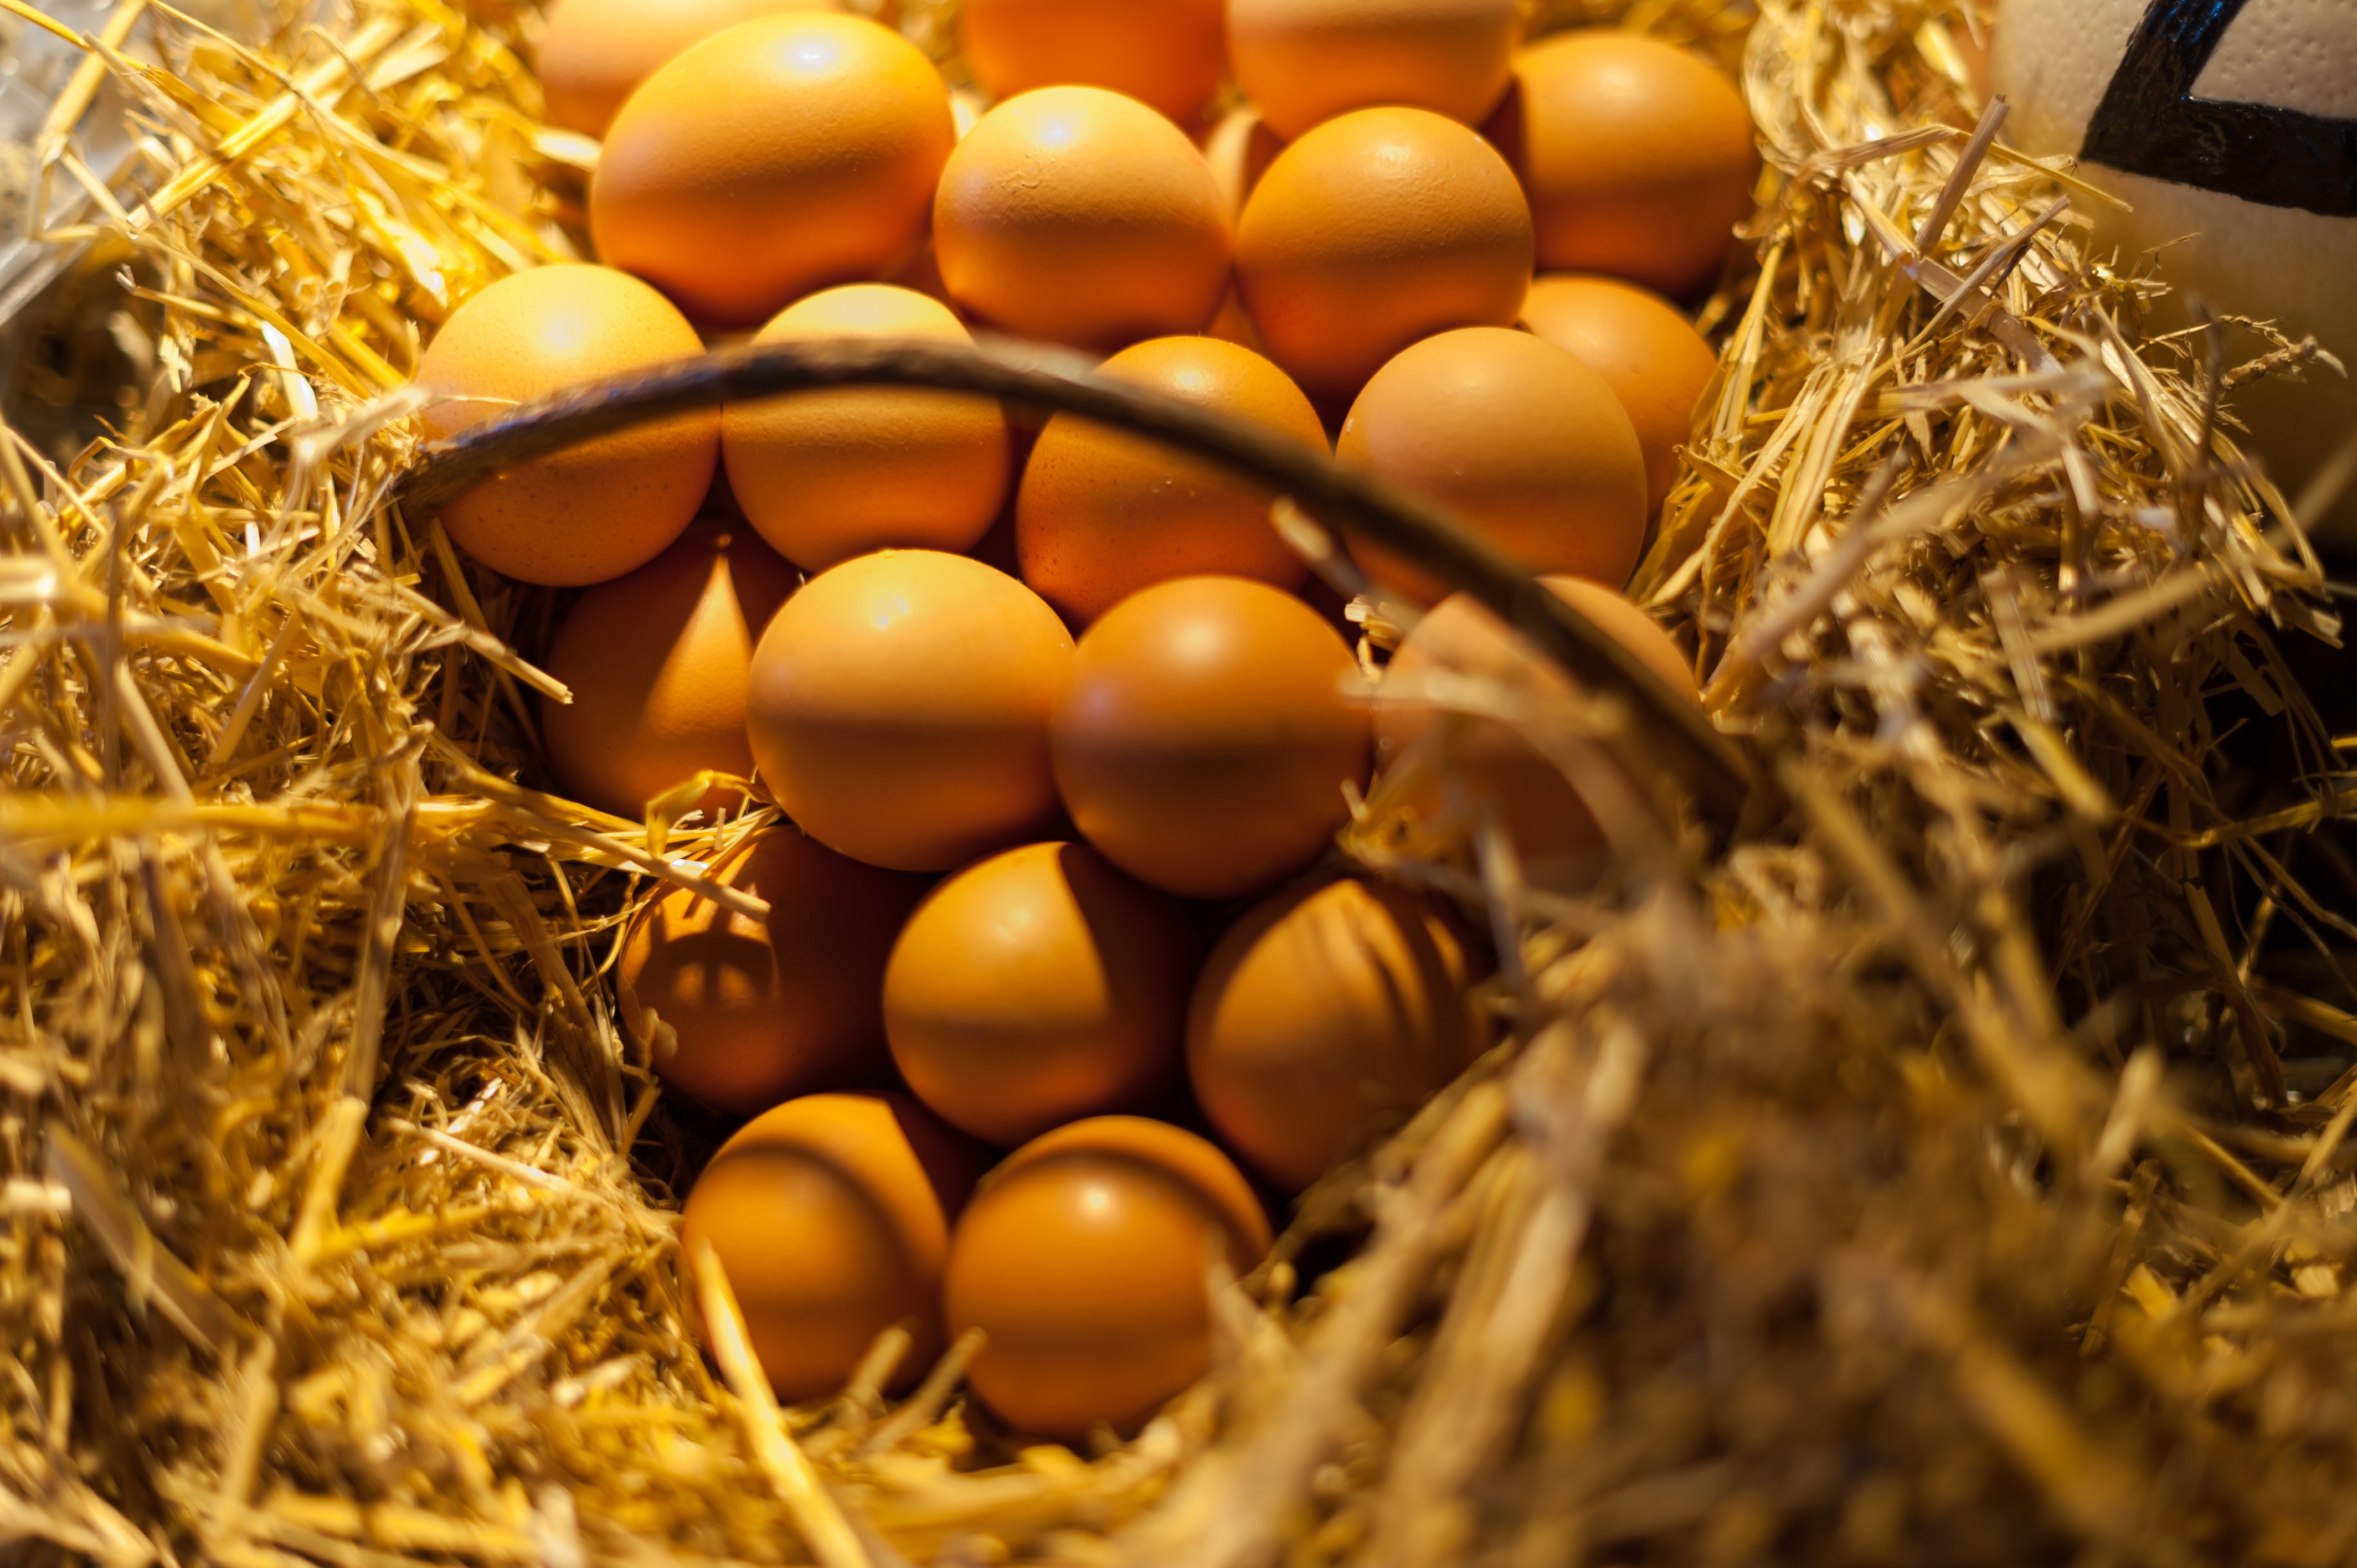
food, autumn, holiday, agriculture, basket, egg, christmas decoration, straw, eggs, grass family